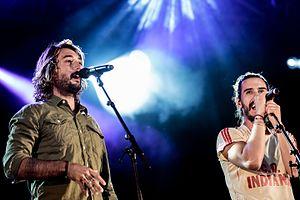
Fréro Delavega en concert lors du festival de Buguélès le 30 juillet 2016 à Penvénan.
Fréro Delavega est un groupe français originaire de Gironde, composé de deux musiciens-chanteurs : Jérémy Frérot et Florian Garcia.
The Voice : La Plus Belle Voix, plus souvent nommé simplement The Voice, est une émission de télévision française de télé-crochet musical réalisée par Tristan Carné et Didier Froehly diffusée sur TF1 depuis le 25 février 2012. Huit saisons ont déjà été diffusées à la télévision. Produite au départ par Shine France, elle est adaptée de l'émission musicale néerlandaise The Voice of Holland, créée par le fondateur d'Endemol, John de Mol, et déclinée dans une trentaine de pays. La version française, présentée par Nikos Aliagas et Karine Ferri, est la plus regardée en Europe. À partir de 2017 ITV Studios France obtient les droits de production.